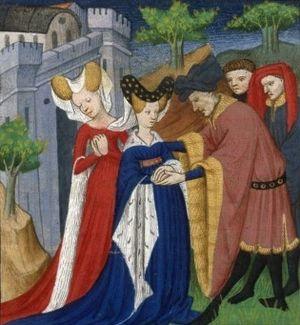
Enlèvement de Dinah, la fille de Léa et de Jacob, par Sichem le Hivvite (cf. Genèse 34). Miniature extraite de la Bible Historiale de Guyart des Moulins.
Dinah est la fille du patriarche Jacob et de Léa dans le livre de la Genèse. Elle est connue surtout par l'épisode biblique du « viol de Dinah » du chapitre 34.